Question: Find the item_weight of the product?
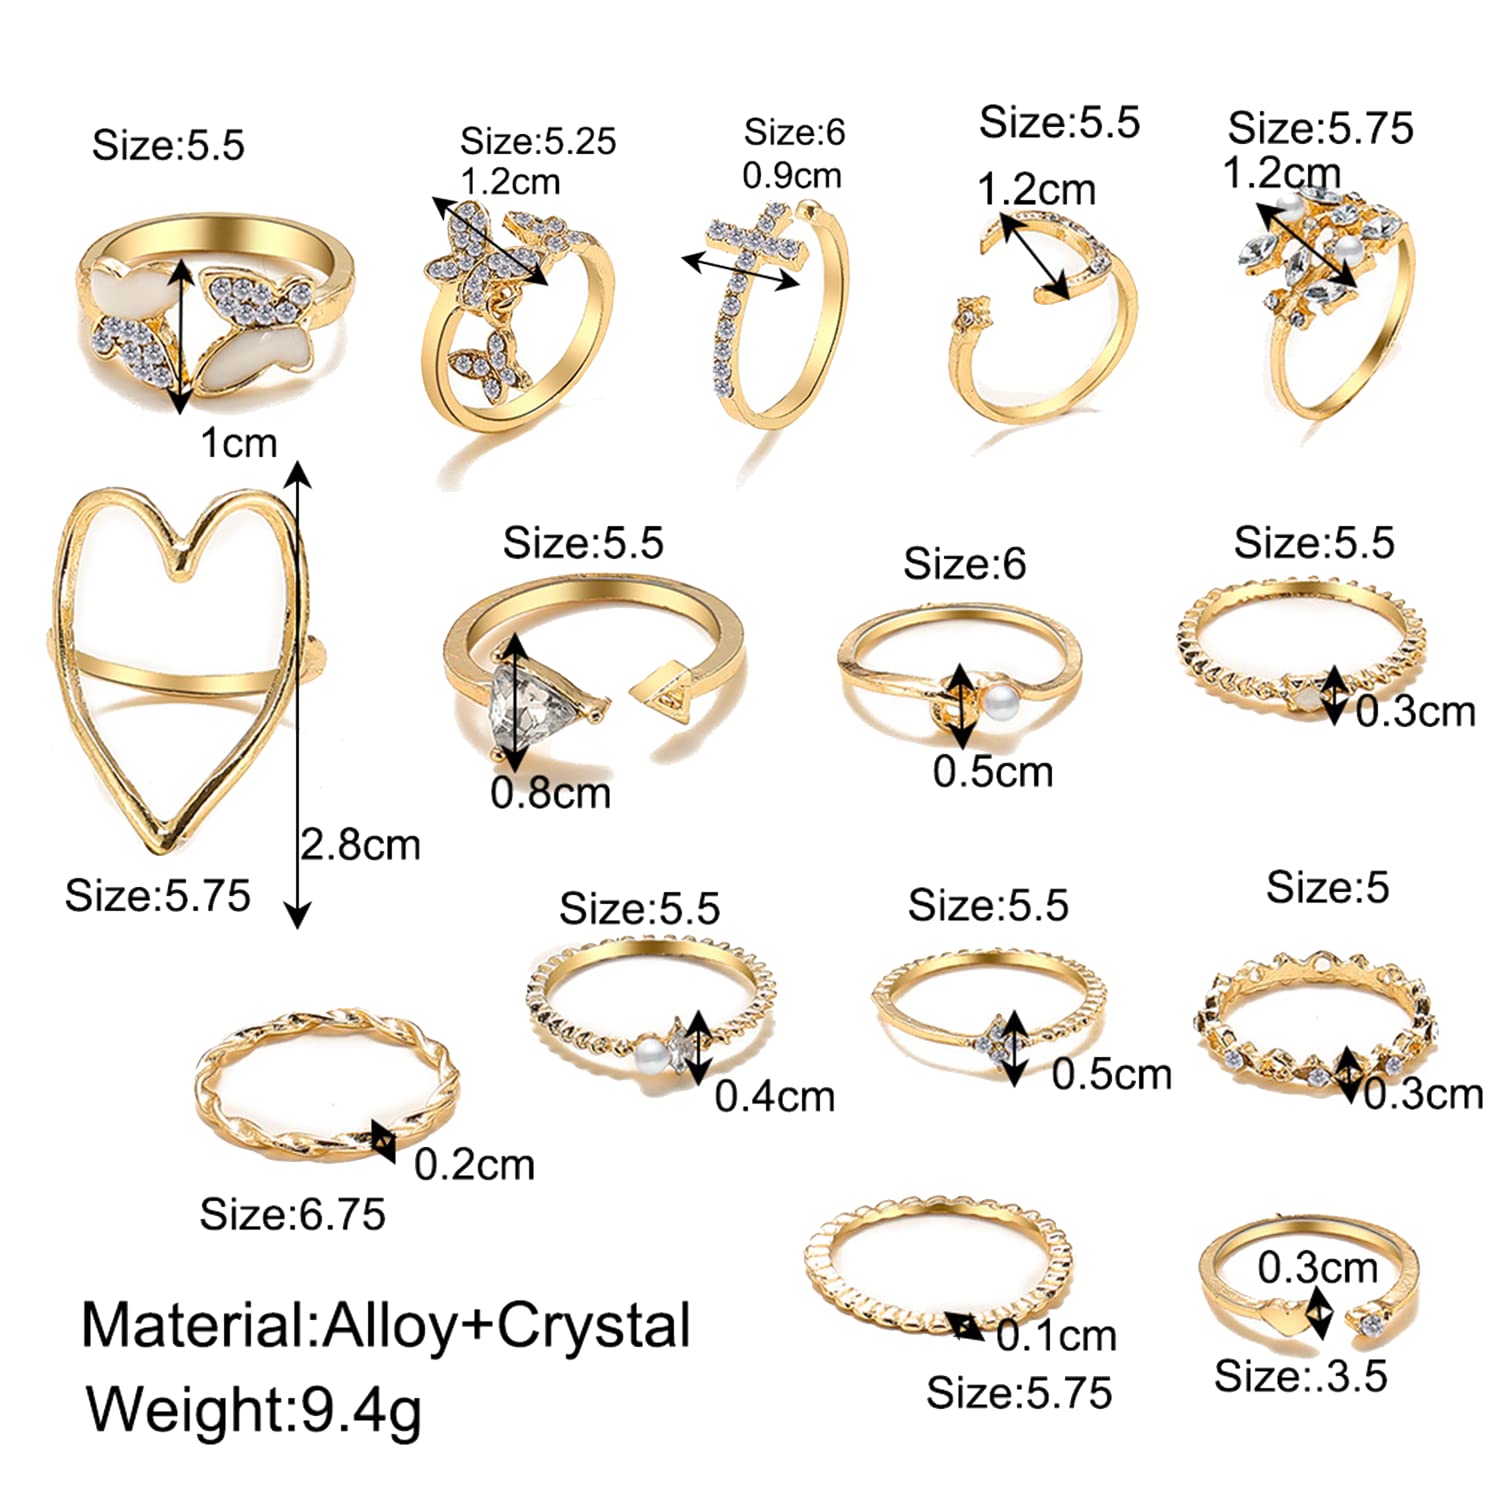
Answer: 9.4 gram